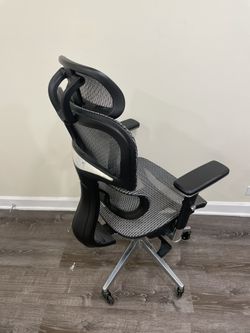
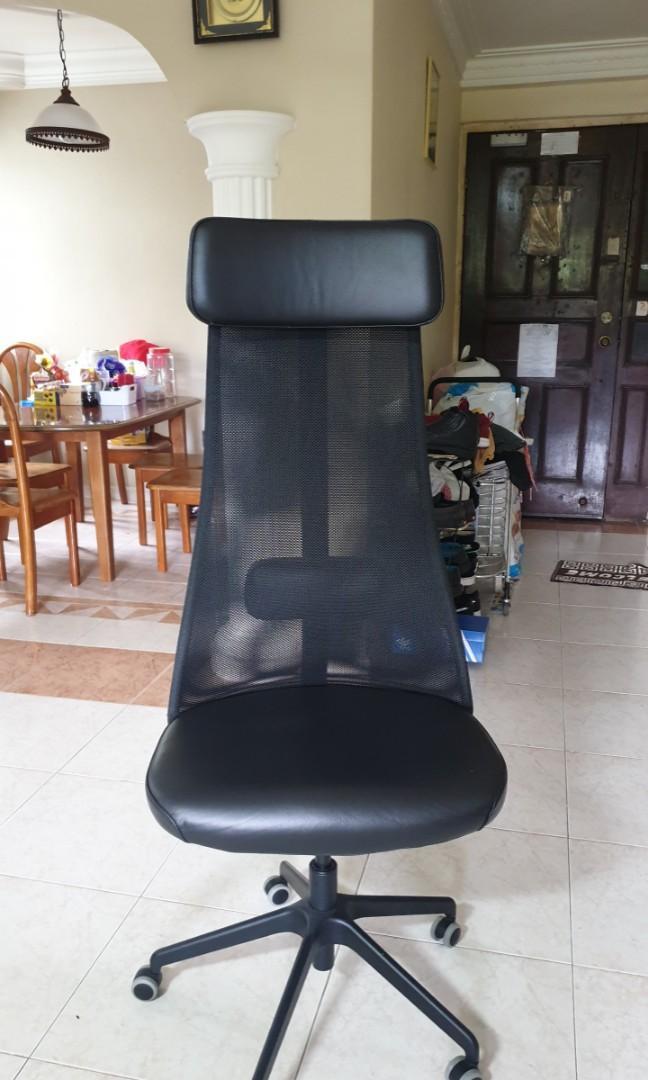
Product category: items_chair
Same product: no